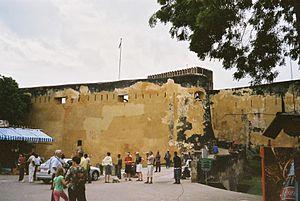
Kenya - Mombasa - Fort Jesus - L'entrée principale
Mombasa, est une ville portuaire du sud du Kenya sur l'océan Indien ; c'est le chef-lieu du comté de Mombasa. Elle se trouve à 440 km au sud-est de la capitale Nairobi.